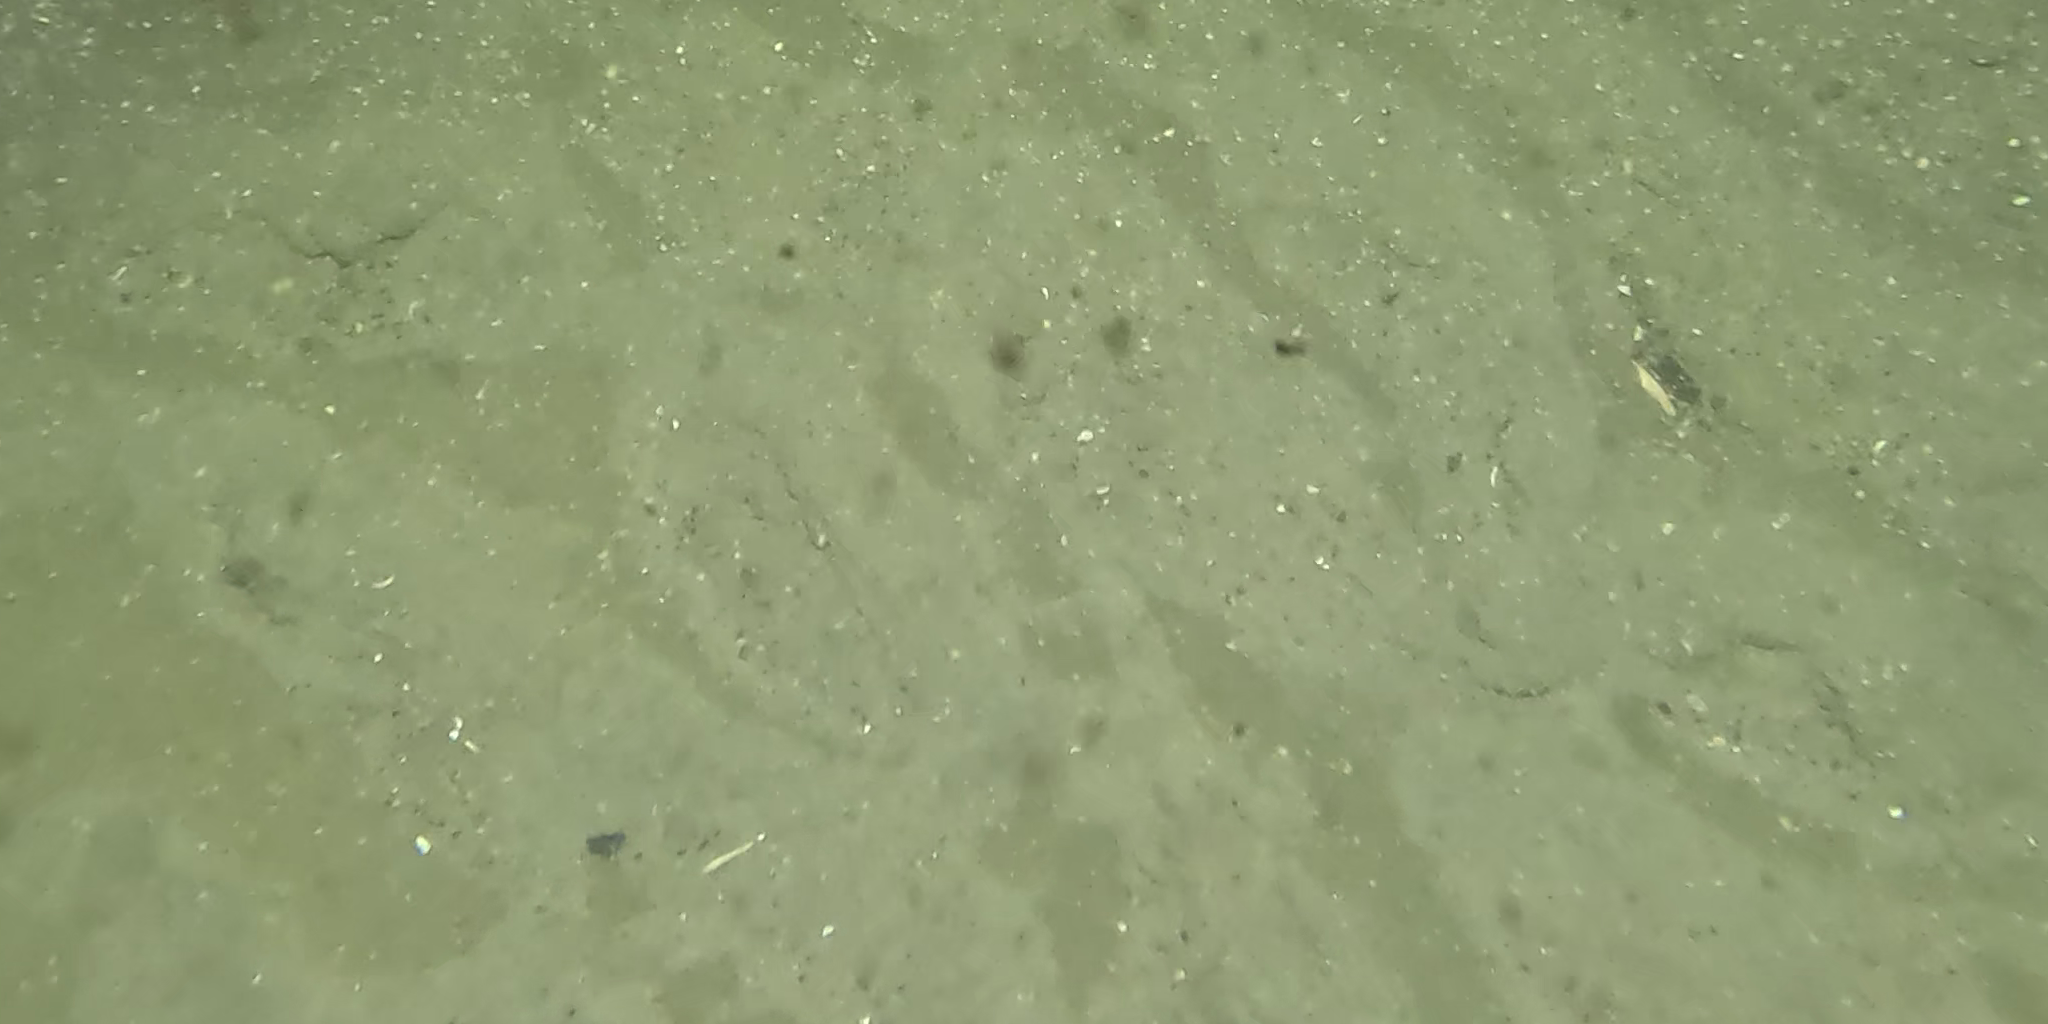
Seabed habitat: sand